Damien Joly

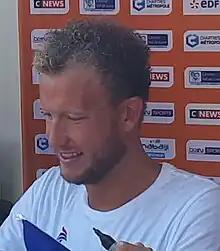
Damien Joly in 2018

Damien Joly (born 4 June 1992 in Ollioules) is a French swimmer. At the 2012 Summer Olympics, he competed in the men's 1500 metre freestyle, finishing in 14th place overall in the heats, failing to qualify for the final.